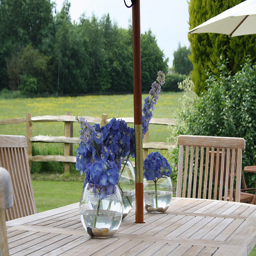
a glass vase with some blue flowers chairs and a table
Two vases with flowers sitting on a table outdoors.
Three glass vases sit on a wooden table outdoors.
An outdoor table with an umbrellas and flowers in glass vases
A group of three vases filled with purple flowers on top of a table.